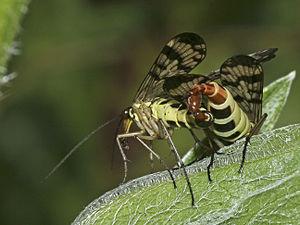
Panorpa communis est une espèce d'insectes mécoptères de la famille des Panorpidae et du genre Panorpa. C'est l'espèce de panorpe la plus commune en Europe occidentale. Toutes les espèces de ce genre sont connues sous le nom de mouches scorpions.